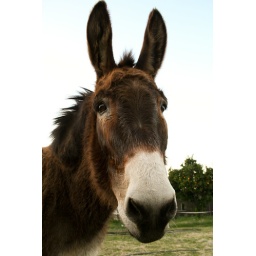
Enjoying this perspective from above, with one of the revered tangerine trees in the background.